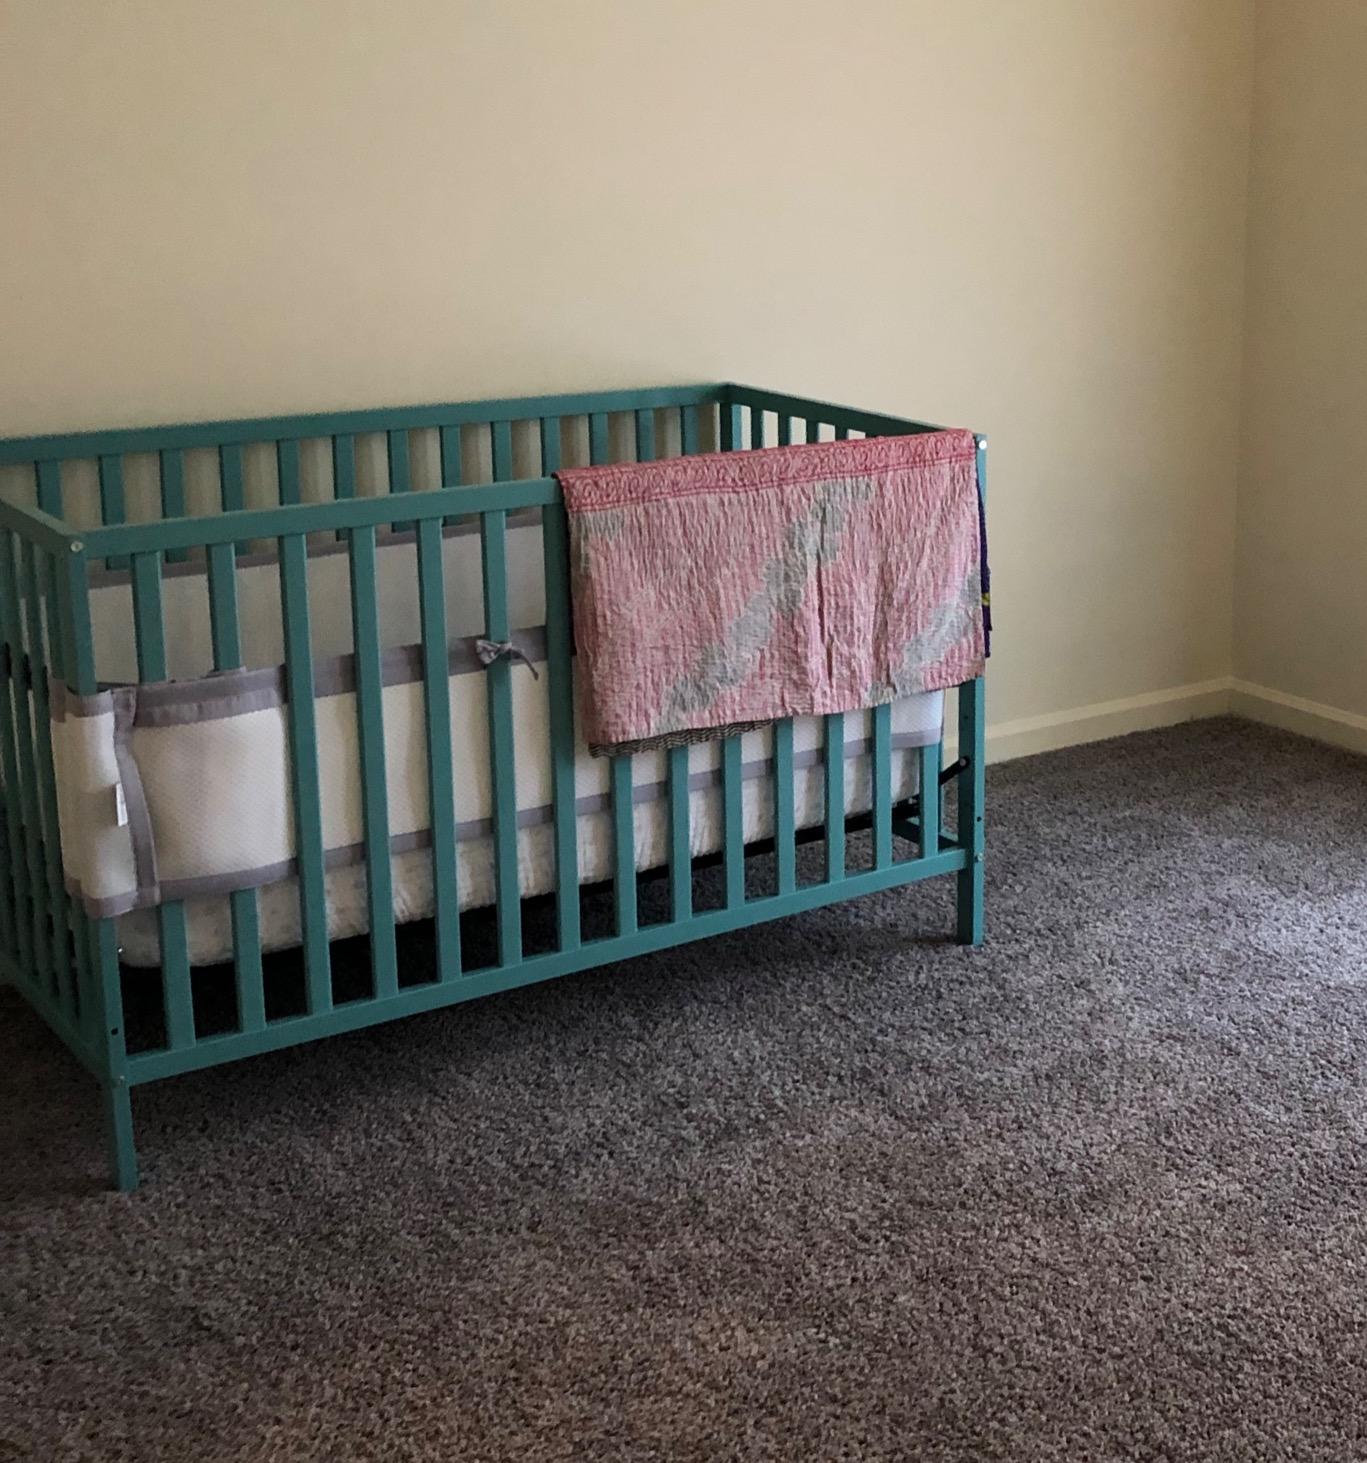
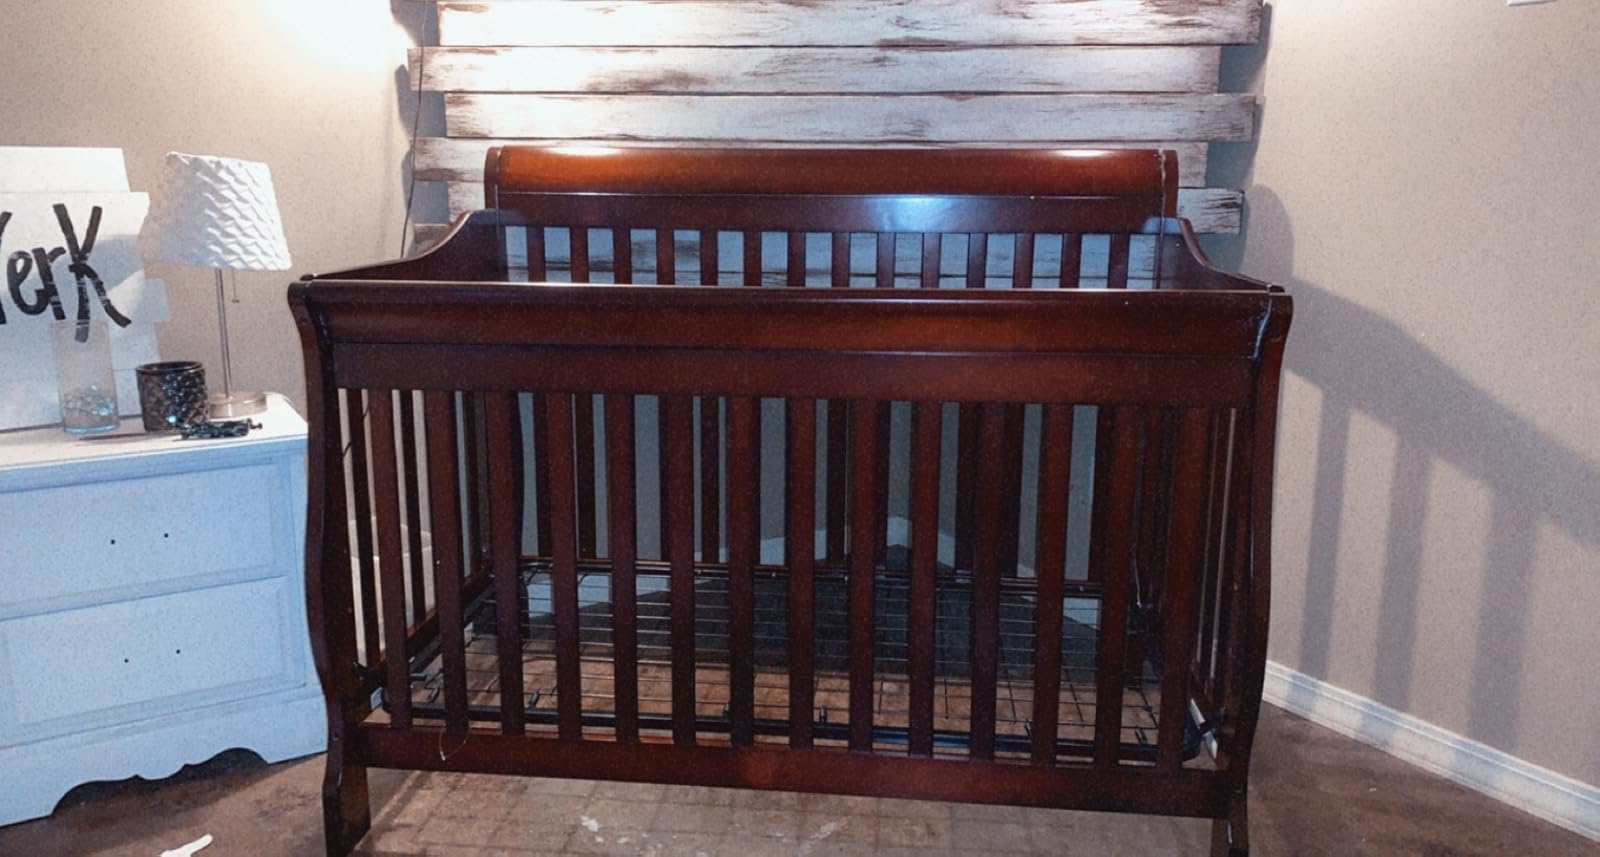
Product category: products_crib
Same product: no